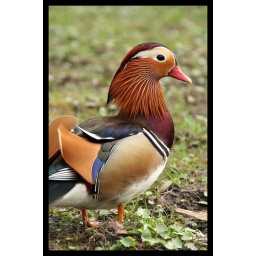
Looking for some nice and cute birds while walking in the Great Garden of Dresden.